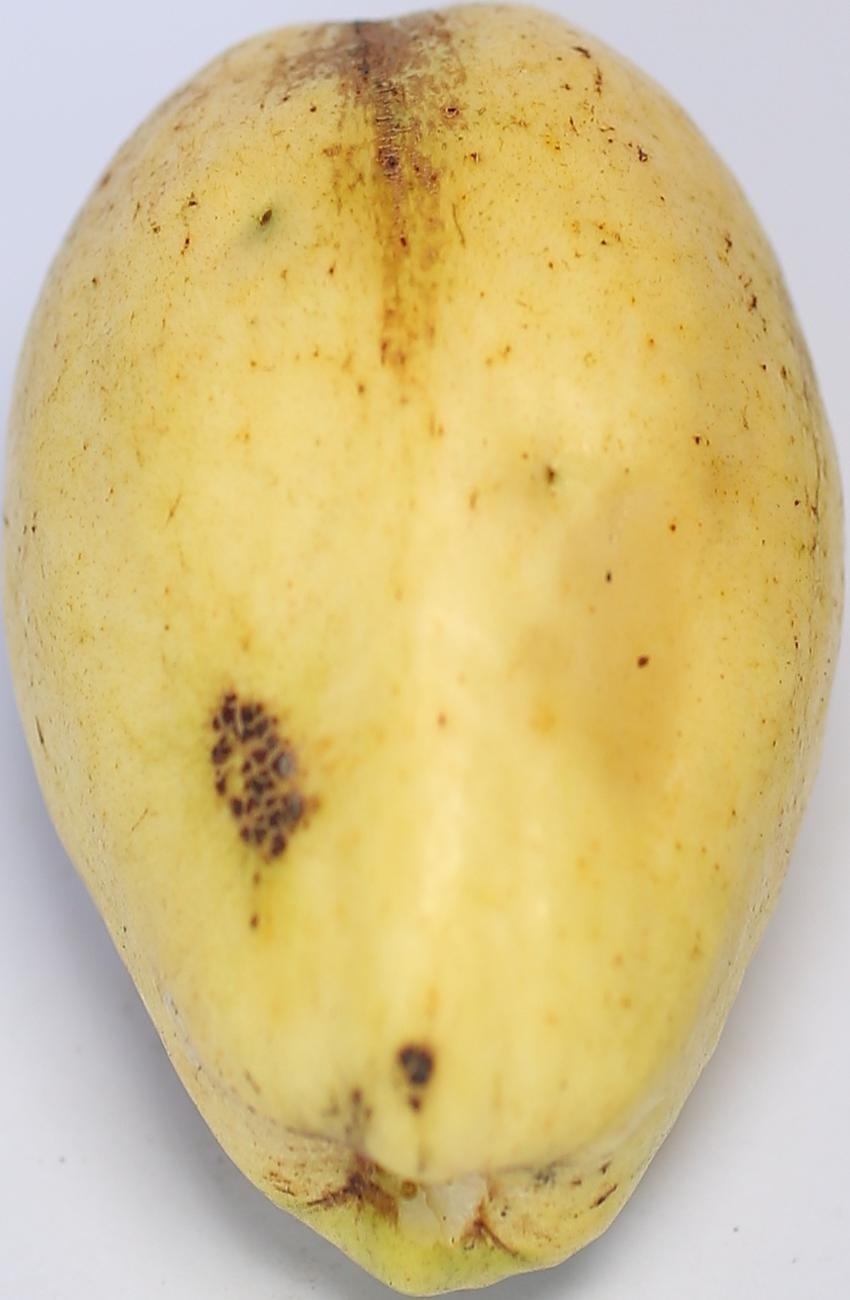
Maturity: ripe
Variety: thadhrami